George Wickham

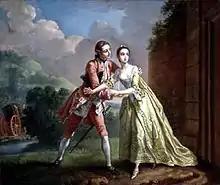
Wickham is the traditional rakehell of which Lovelace ("Clarissa") is the archetype.

He lies with skill, especially by omission, taking care not to mention his own faults, and remains close enough to the truth to deceive Elizabeth: nothing he says about the behaviour of Darcy is fundamentally wrong, but it is a warped presentation, "pure verbal invention" according to Tony Tanner. Darcy's generosity, attention to his farmers, and affection for his sister, are presented as the work of a calculating mind with a terrible aristocratic pride. Thus, in the context of Meryton, without his past and his family being known, Wickham's lies are readily believed, and he is left to indulge in his weakness for gambling and debauchery. He is protected by the mask of his fine manners and the certainty that Darcy, anxious to preserve the reputation of his younger sister, would not stoop to denounce him.